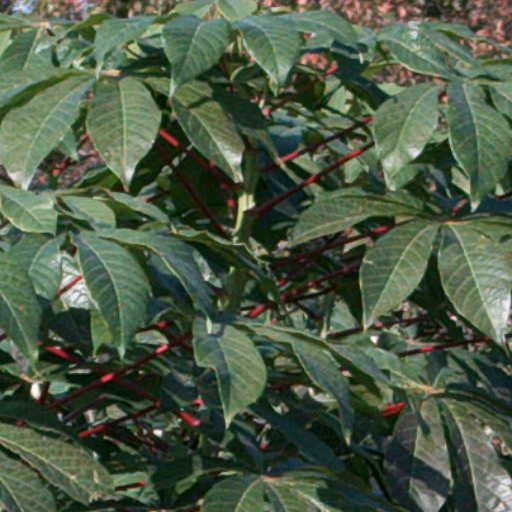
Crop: cassava